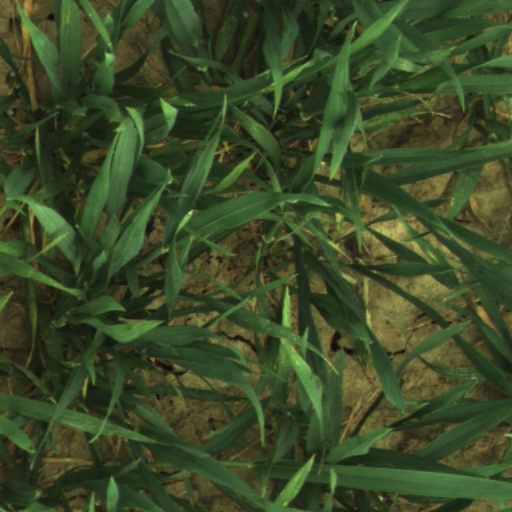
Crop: wheat